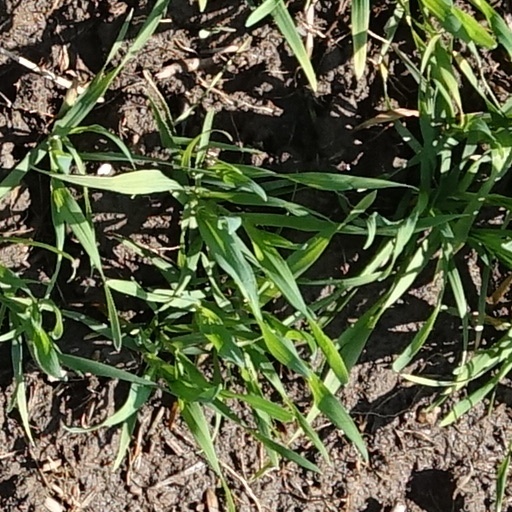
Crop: wheat